Ferrara

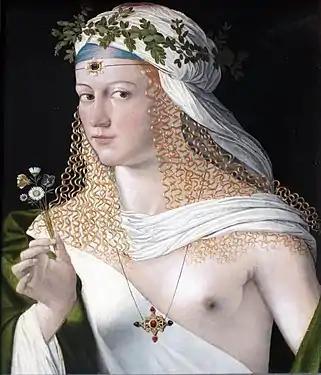
"Flora", a Roman goddess, by Bartolomeo Veneto has been assumed to represent Lucrezia Borgia.

The first documented settlements in the area of the present-day Province of Ferrara date from the 6th century BC. The ruins of the Etruscan town of Spina, established along the lagoons at the ancient mouth of the Po river, were lost until modern times, when drainage schemes in the Valli di Comacchio marshes in 1922 first officially revealed a necropolis with over 4,000 tombs, evidence of a population centre that in Antiquity must have played a major role.